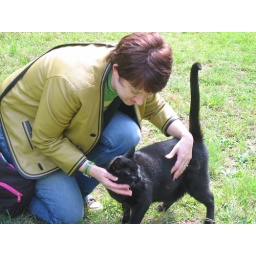
Here I am, patting a beautiful black cat at Winslow Farm in MA.